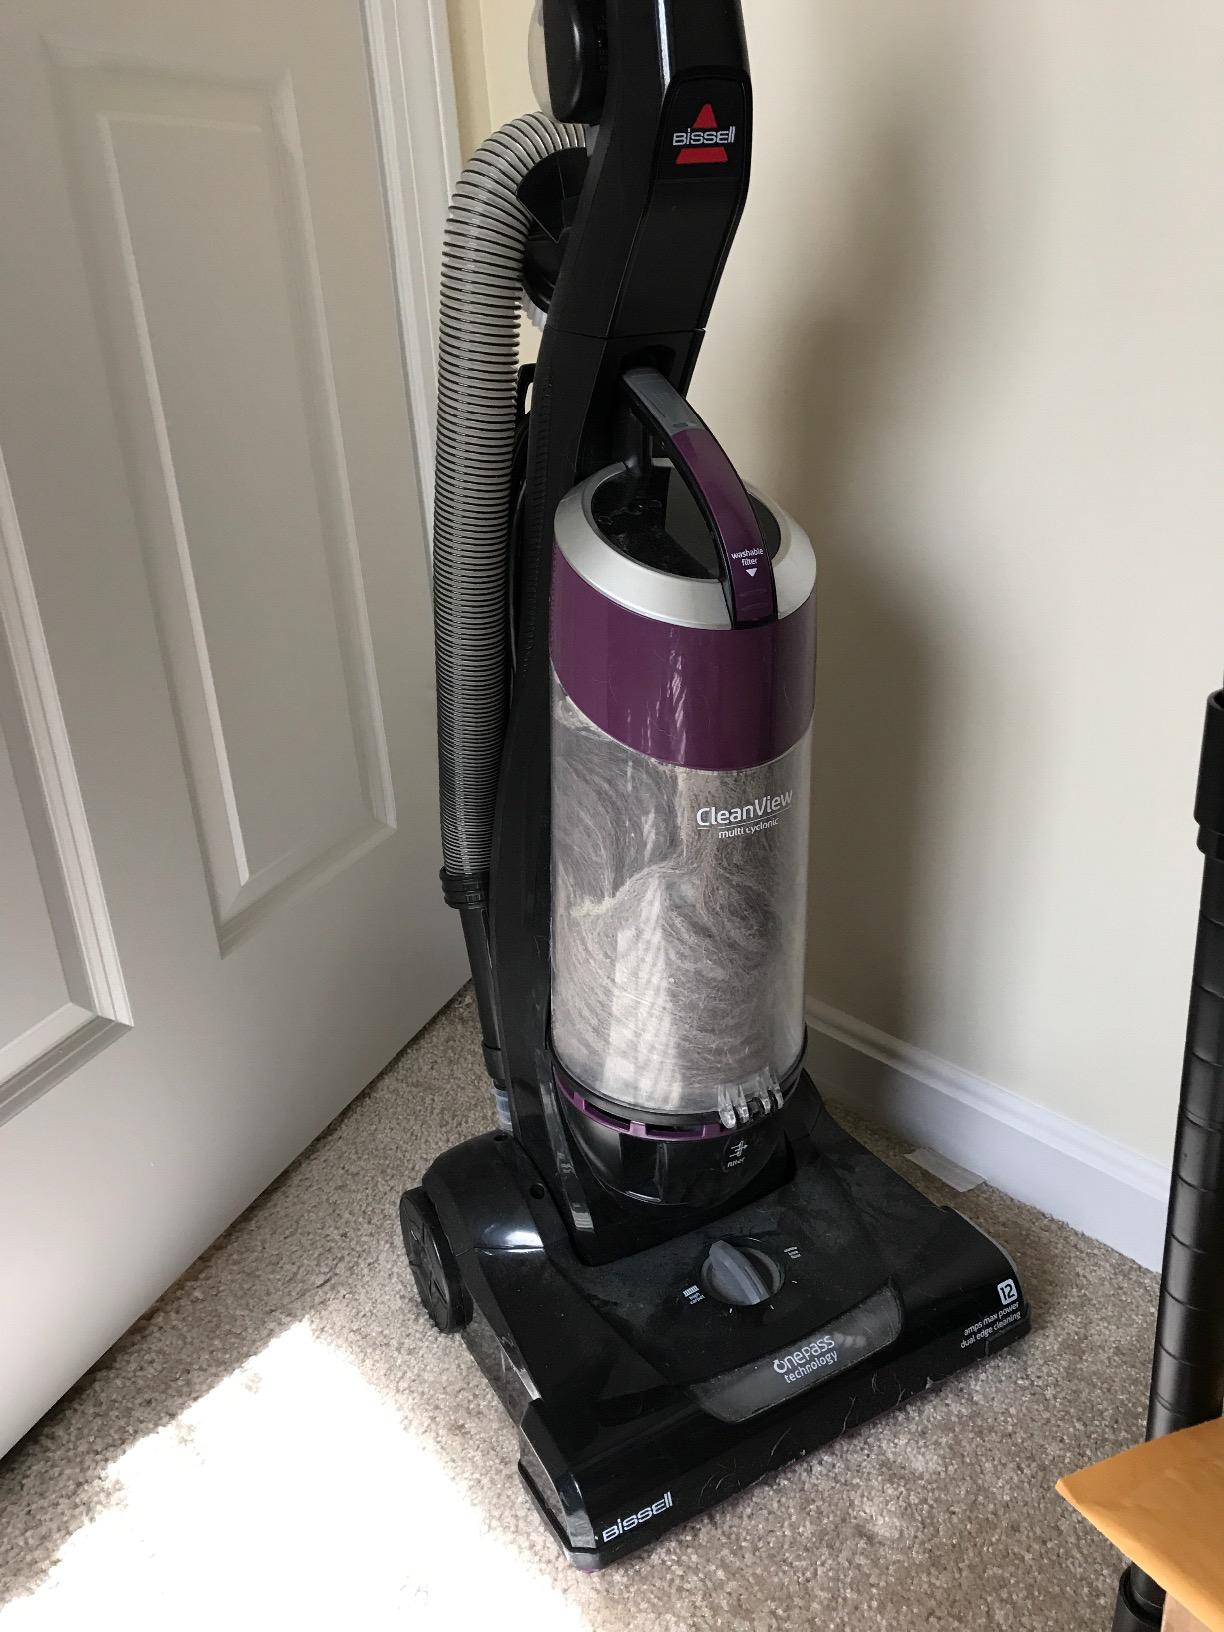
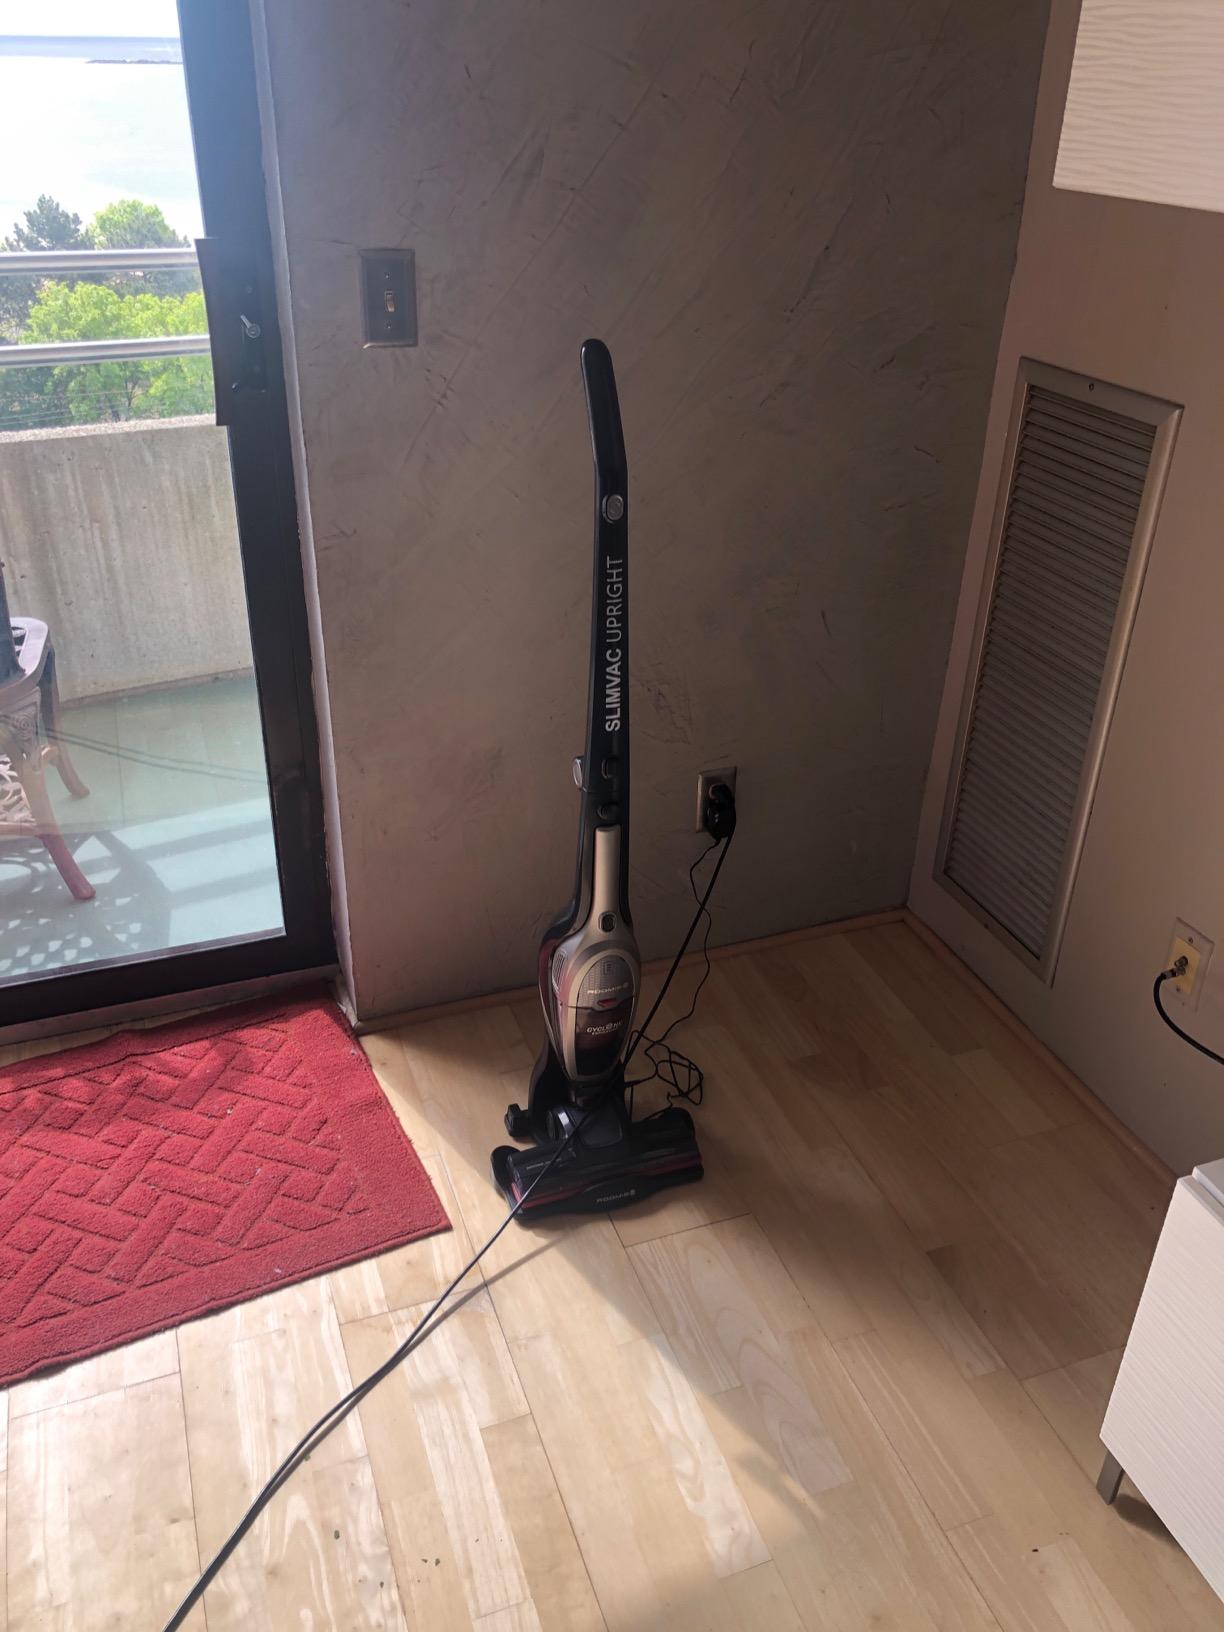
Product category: items_vacuum
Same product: no